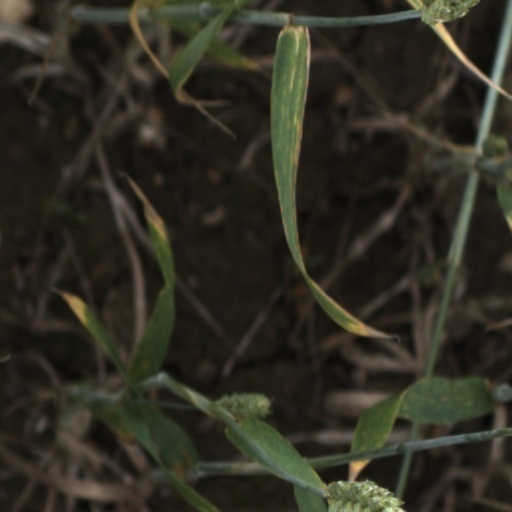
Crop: wheat